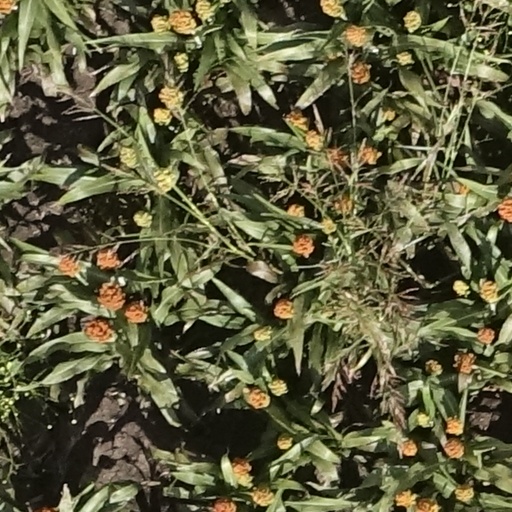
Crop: sorghum